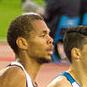
Age: 21